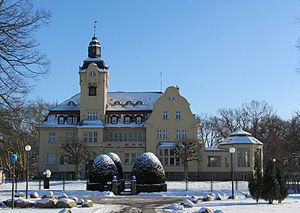
Kuhlen-Wendorf est une municipalité allemande du land de Mecklembourg-Poméranie-Occidentale et l'arrondissement de Ludwigslust-Parchim.